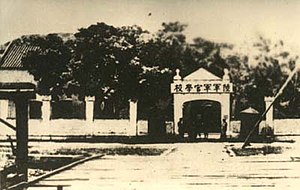
Militærakademiet i Whampoa / Uddannelsen
Porten til akademiet.
Porten til akademiet. Norsk bokmål: Porten til akademiet.
Det kinesiske nationalistpartis akademi for hærofficerer, almindeligvis kendt som Militærakademiet i Whampoa var et militærakademi i Kina som frembragte mange af de ledende kommandanter, som deltog i den 2. kinesisk-japanske krig og den kinesiske borgerkrig.